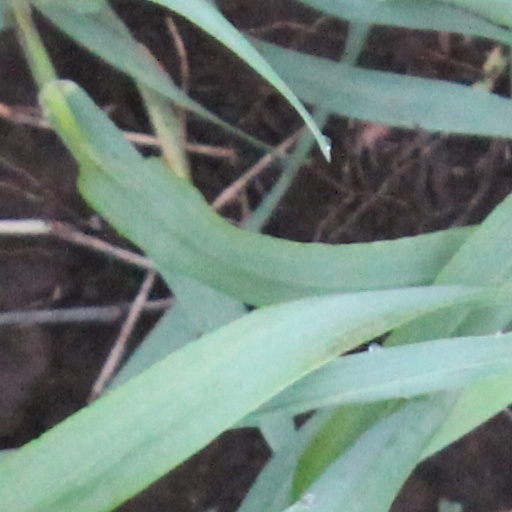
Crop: wheat